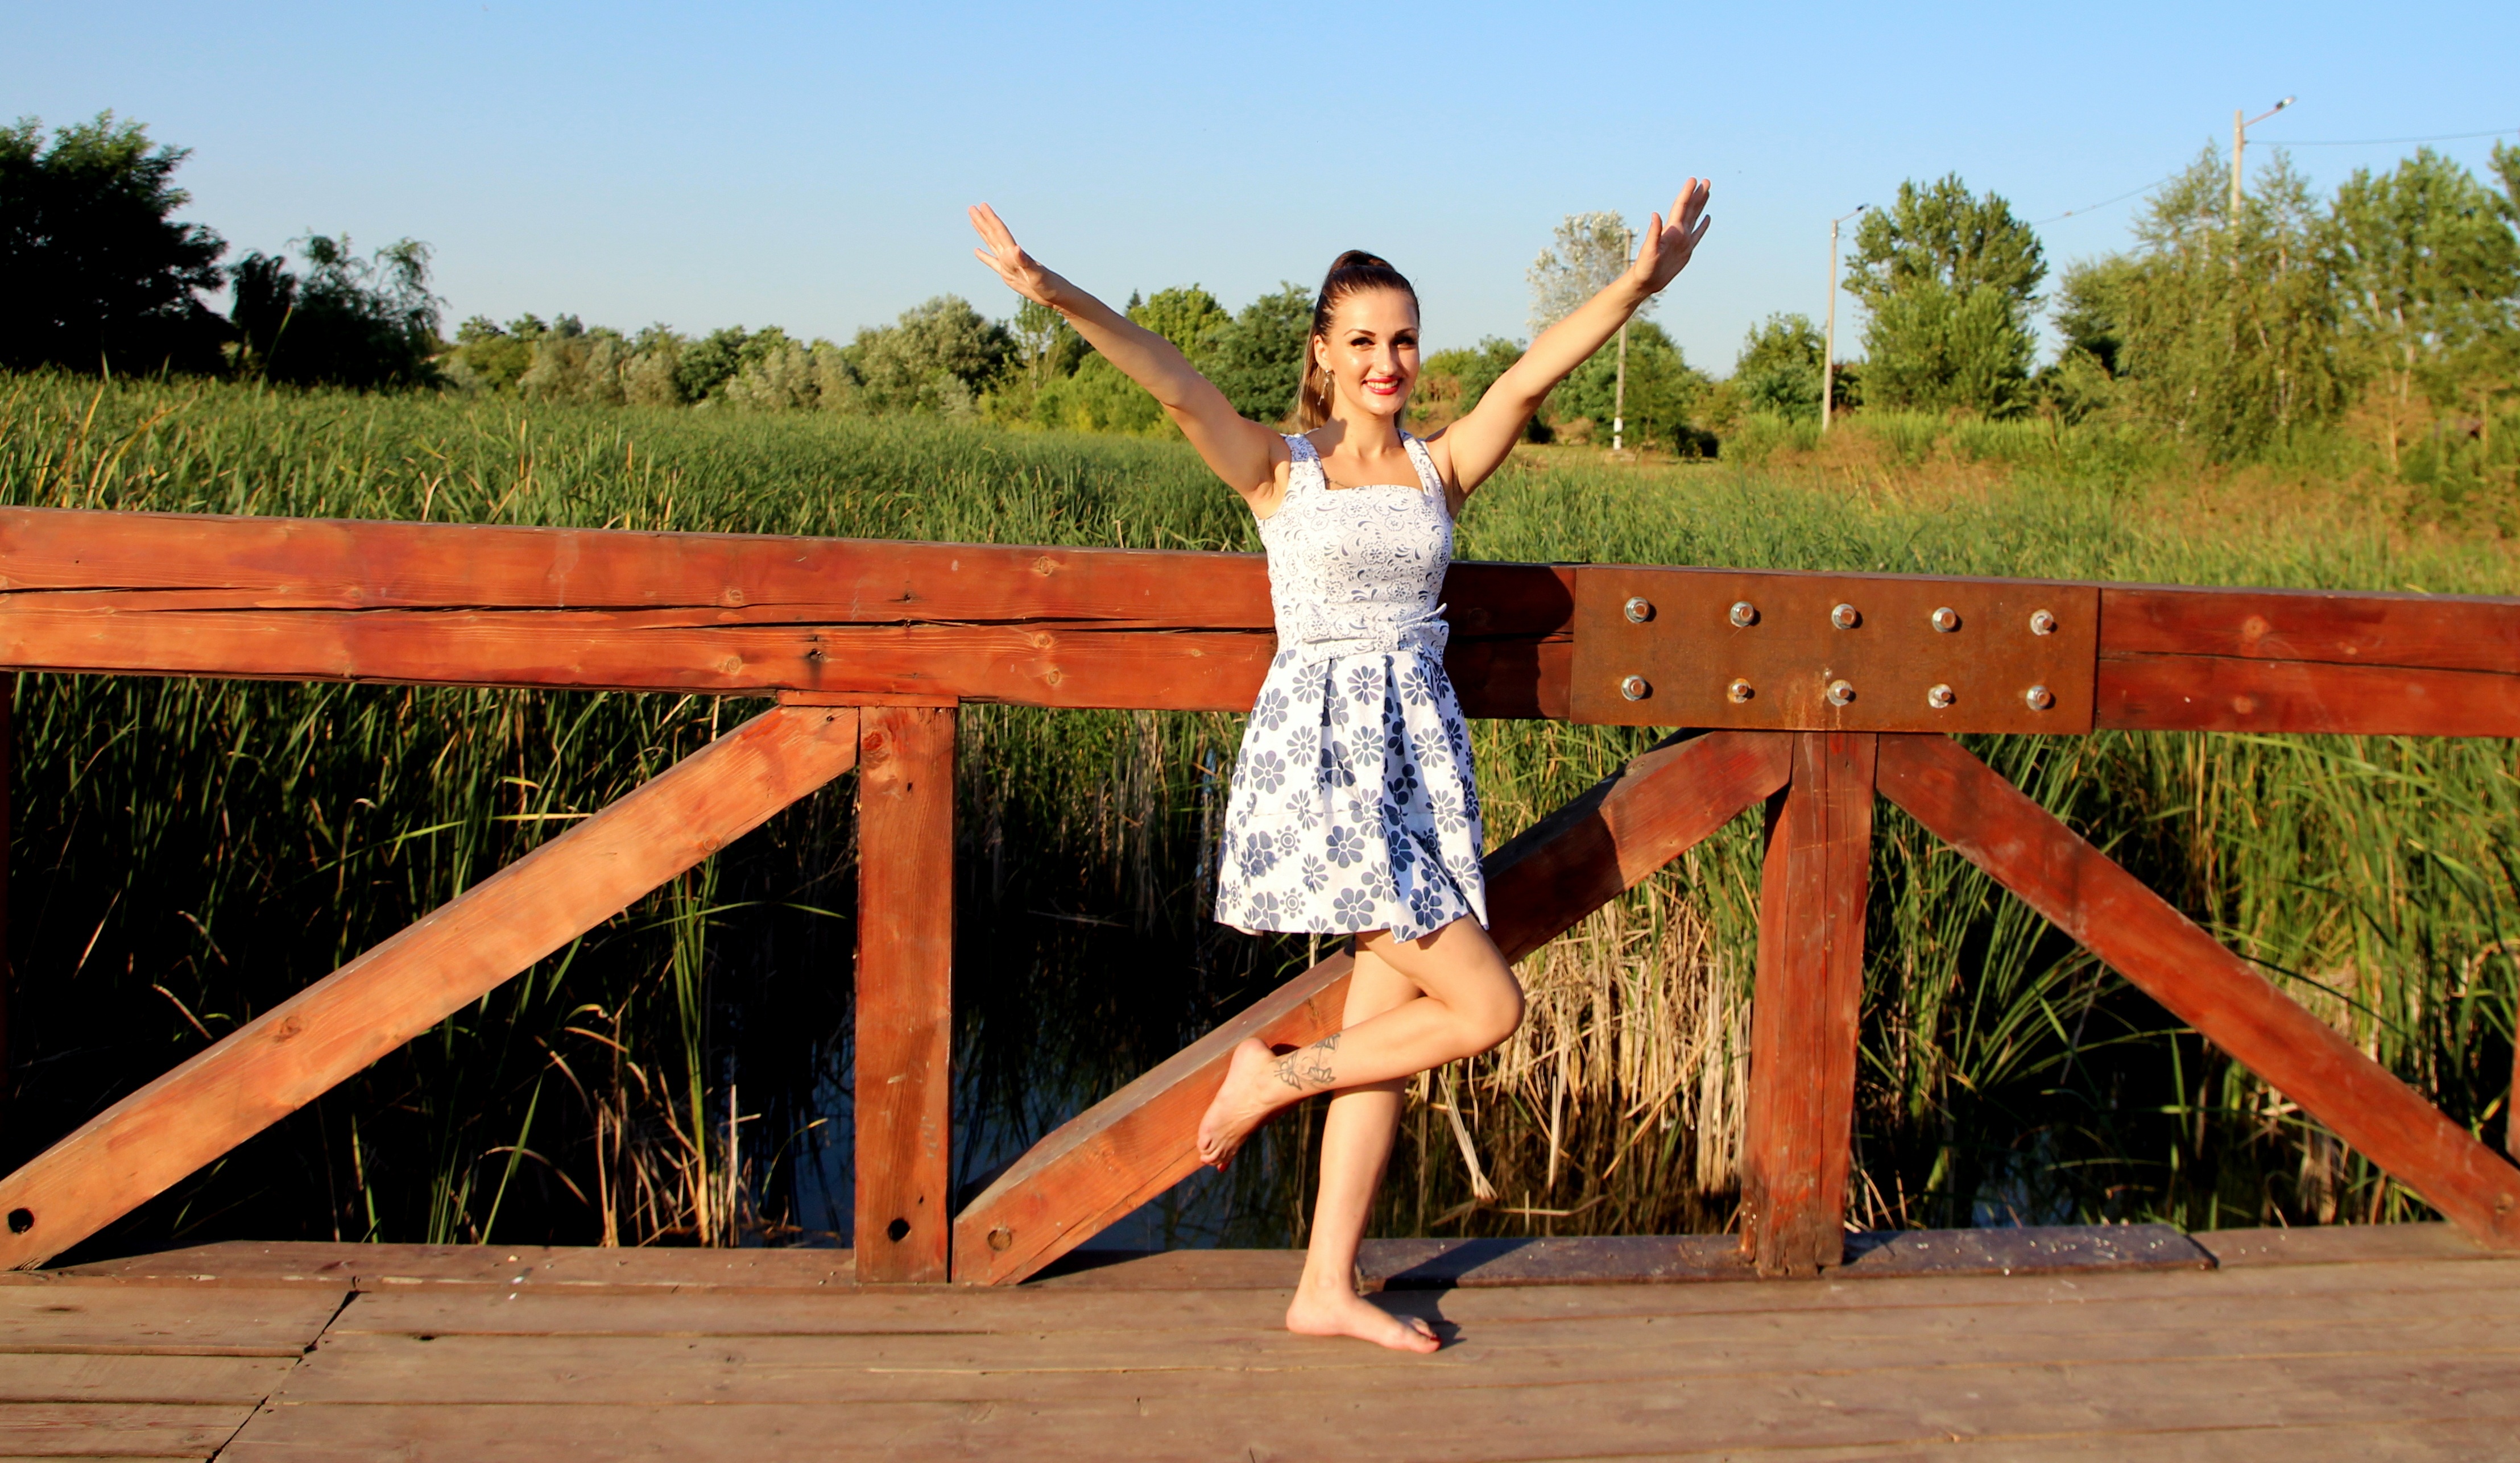
girl, woman, bridge, summer, vacation, leg, model, sitting, fashion, blonde, smile, dress, sports, beauty, photo shoot, human positions, physical fitness